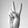
ASL letter: V